Mamiya Press

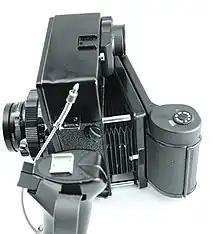
Super 23 with rear bellows performing swing movement

Introduced in August 1967, the Super 23 was the first major revision in the series. The body was redesigned, but still retains the rear bellows system. The much larger viewfinder includes selectable bright lines for the 100 mm, 150 mm, and 250 mm lenses for the first time. The black-finished version of the Super 23 was introduced in October 1969. The 100 mm lens became standard. M-Back adapter integrated like in the other earlier versions.